Chad Basin

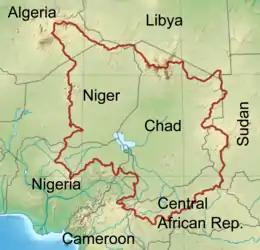
Chad Basin outline

The Chad Basin is the largest endorheic basin in Africa, centered approximately on Lake Chad. It has no outlet to the sea and contains large areas of semi-arid desert and savanna. The drainage basin is approximately coterminous with the sedimentary basin of the same name, but extends further to the northeast and east.